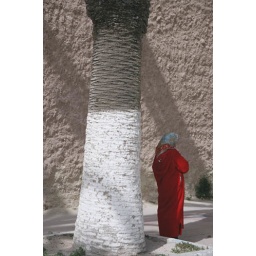
woman standing in shade of tree